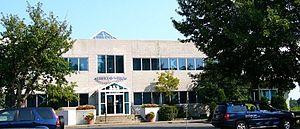
Siège social de Sogetel inc., Nicolet, Québec Source Photo prise par Dominic Germain
Sogetel est une entreprise québécoise fondée en 1892 et offrant des services de télécommunications à une clientèle résidentielle et d'affaires. Elle est une des compagnies indépendantes possédant l'un des réseaux de fibre optique les plus étendus au Québec. Grâce à un anneau fédérateur redondant de fibre optique, elle relie plusieurs grandes villes du Québec, notamment Montréal, Québec, Trois-Rivières, Sherbrooke, Drummondville, Saint-Hyacinthe, Victoriaville et Thetford Mines. Elle possède également une boucle locale de fibre optique dans plusieurs de ces villes.